Heroic Losers

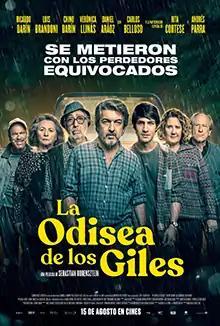
Theatrical release poster

Heroic Losers is a 2019 heist comedy-drama film co-written and directed by Sebastián Borensztein, based on the novel "La noche de la Usina" ("The Night of the Heroic Losers") by Eduardo Sacheri, who also co-wrote the screenplay. It features an ensemble cast including Ricardo Darín, Luis Brandoni, Chino Darín, Verónica Llinás, Daniel Aráoz, Carlos Belloso, Marco Caponi, Rita Cortese, and Andrés Parra.